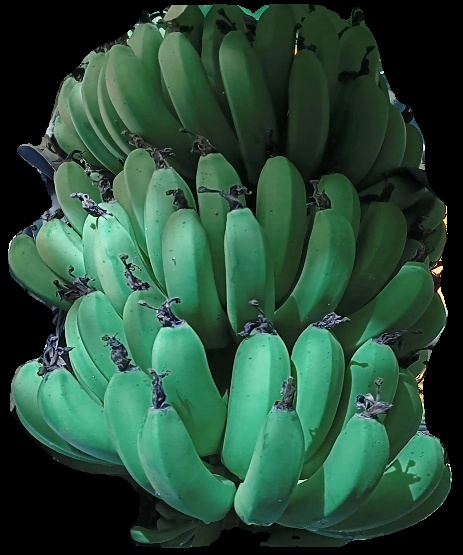
Variety: pachbale
Grade: grade1